Impact Wrestling Turning Point (2020)

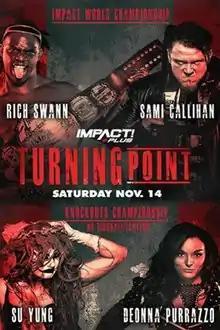
Promotional poster featuring Rich Swann, Sami Callihan, Su Yung, and Deonna Purrazzo

The 2020 Turning Point was a professional wrestling event produced by Impact Wrestling. It took place on November 14, 2020, at the Skyway Studios in Nashville, Tennessee, and aired exclusively on Impact Plus before being available for free on YouTube. It was the 14th event in the Turning Point chronology.